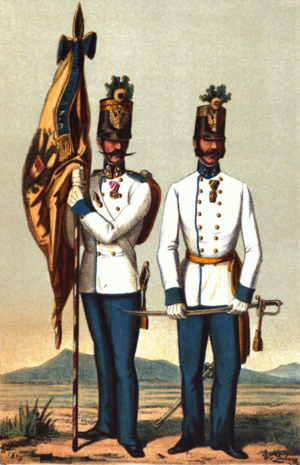
L’armée impériale autrichienne désigne l'ensemble des unités militaires terrestres au service de la monarchie de Habsbourg après la dissolution du Saint-Empire romain germanique en 1806.